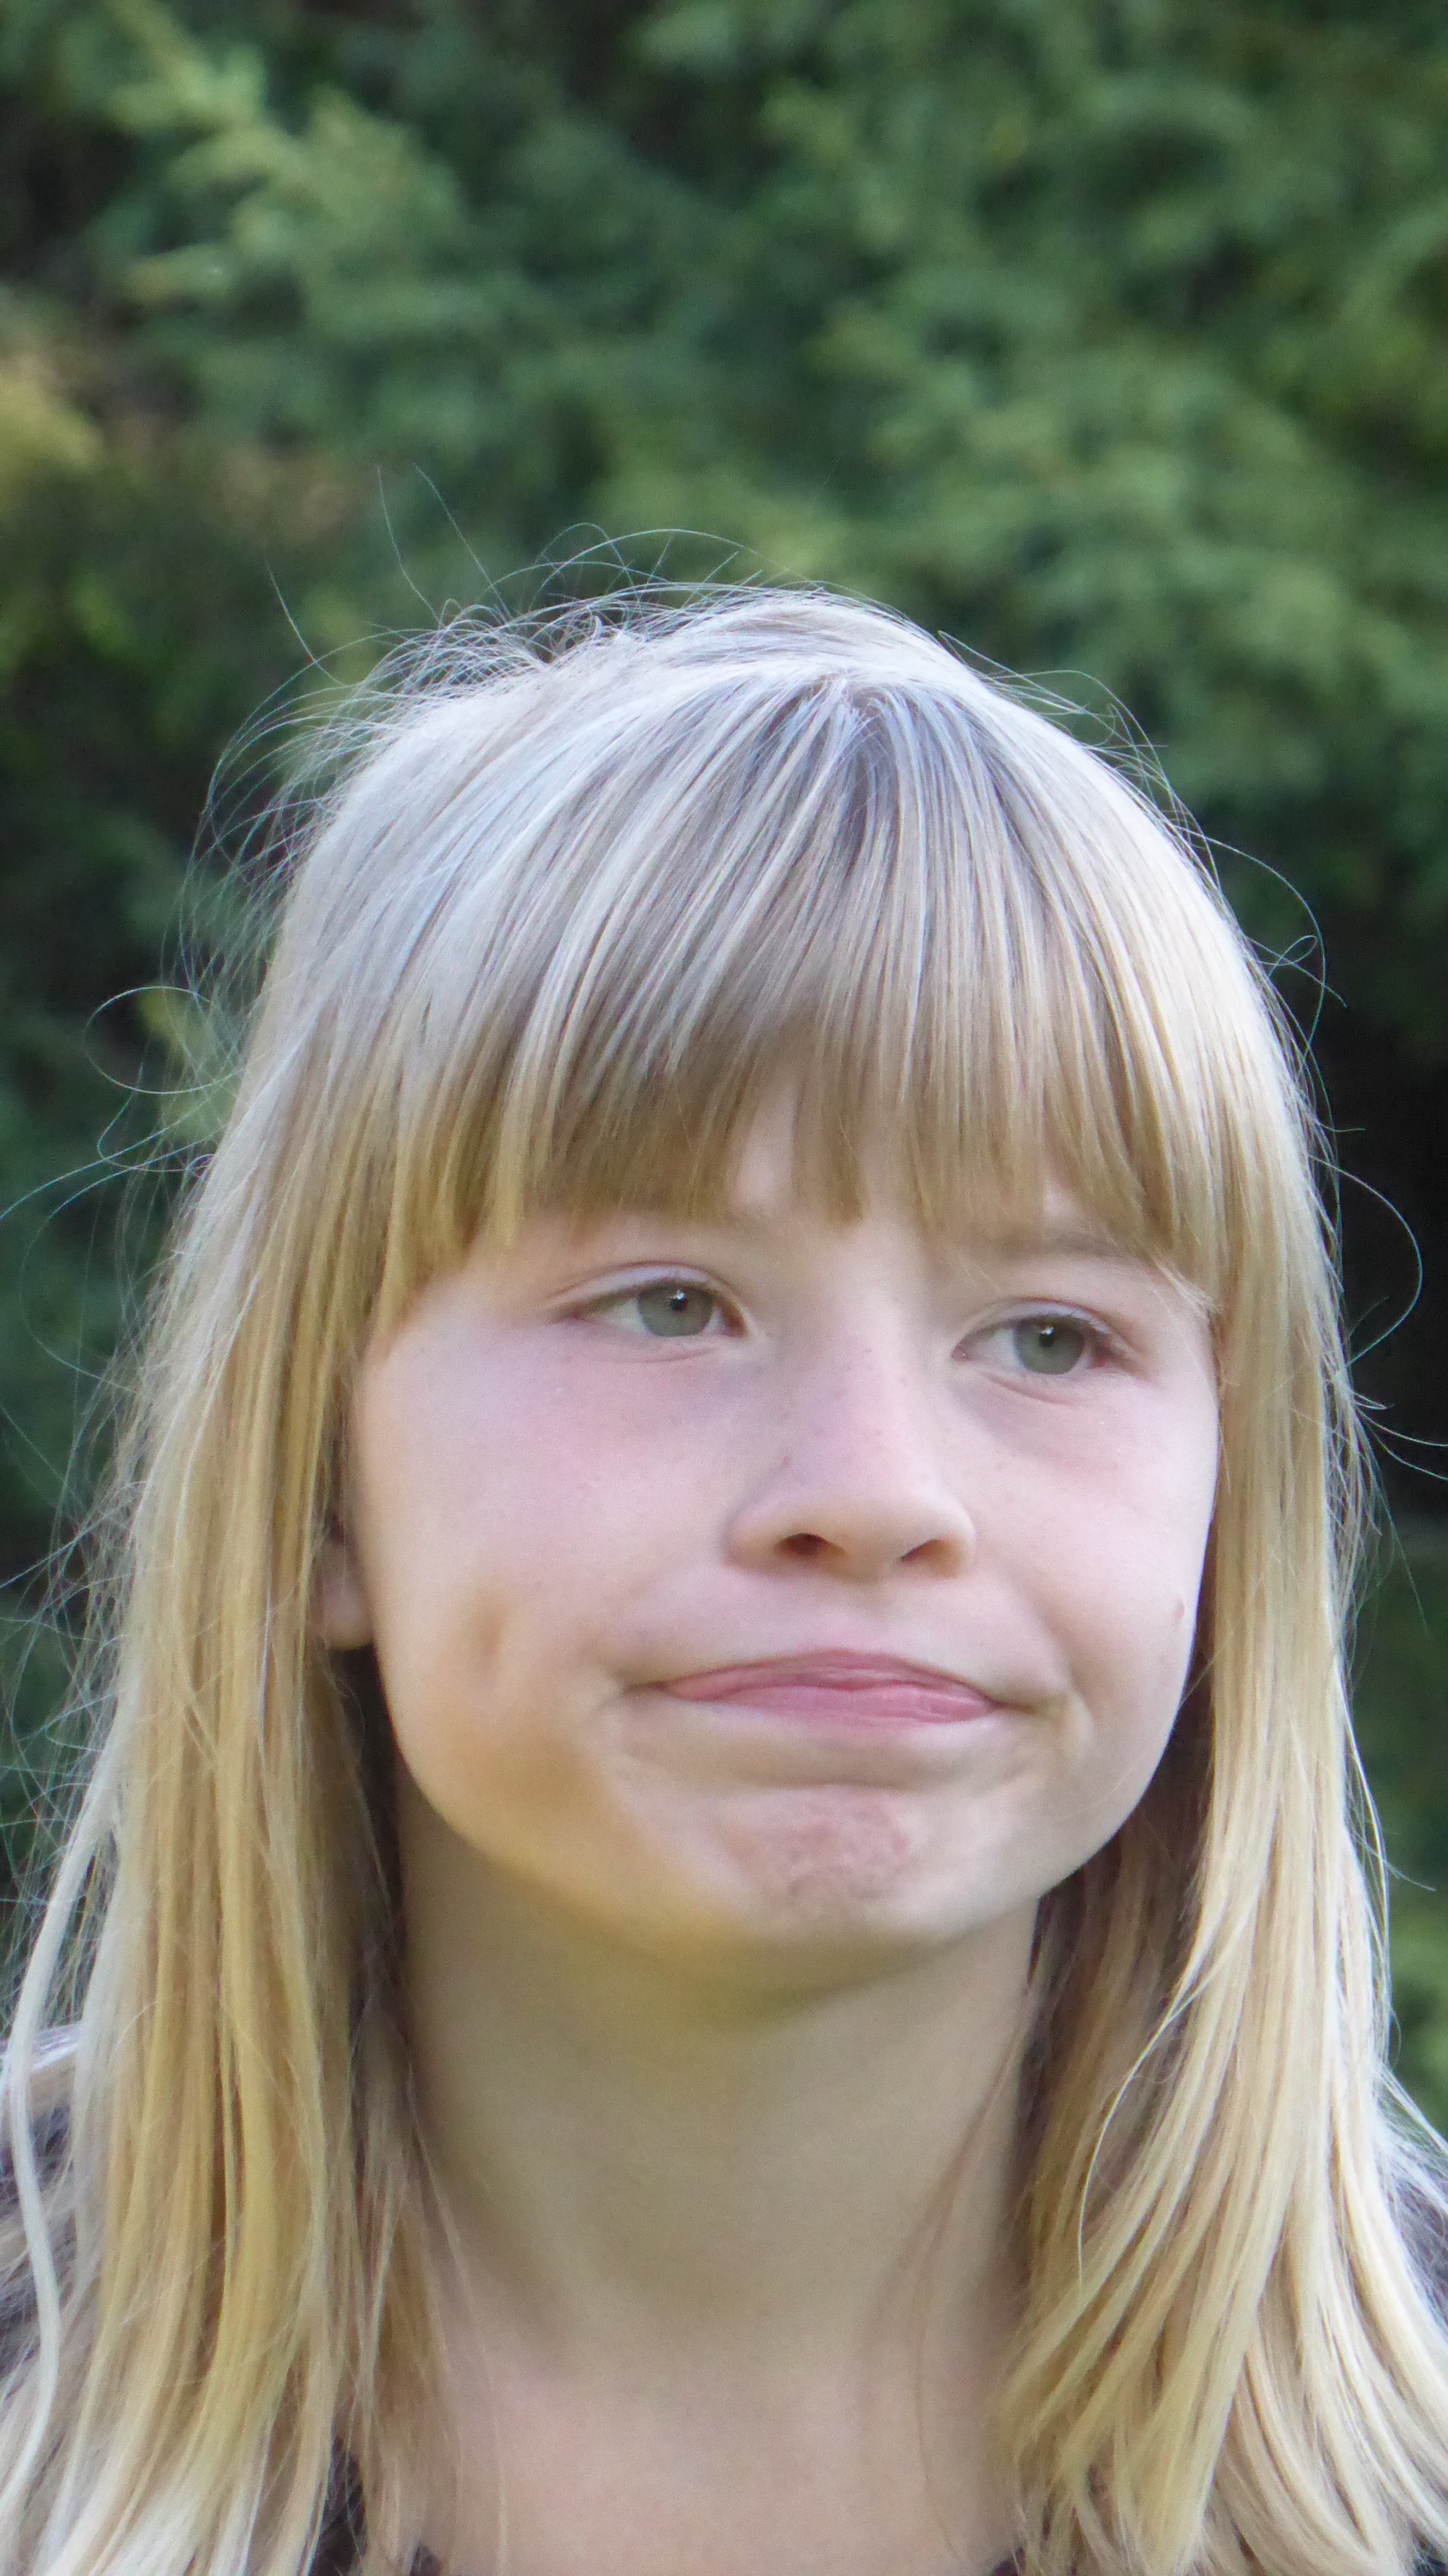
person, girl, hair, portrait, model, lady, facial expression, hairstyle, smile, mouth, long hair, close up, face, nose, eye, head, skin, beauty, blond, sour, gestures, consider, desperate, brown hair, dissatisfied, portrait photography, indifferent